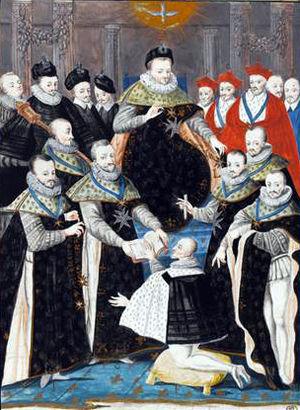
Première cérémonie de l'ordre du Saint Esprit pour la réception de Ludovic de Gonzague, duc de Nevers, pour Henri III le 31 décembre 1578